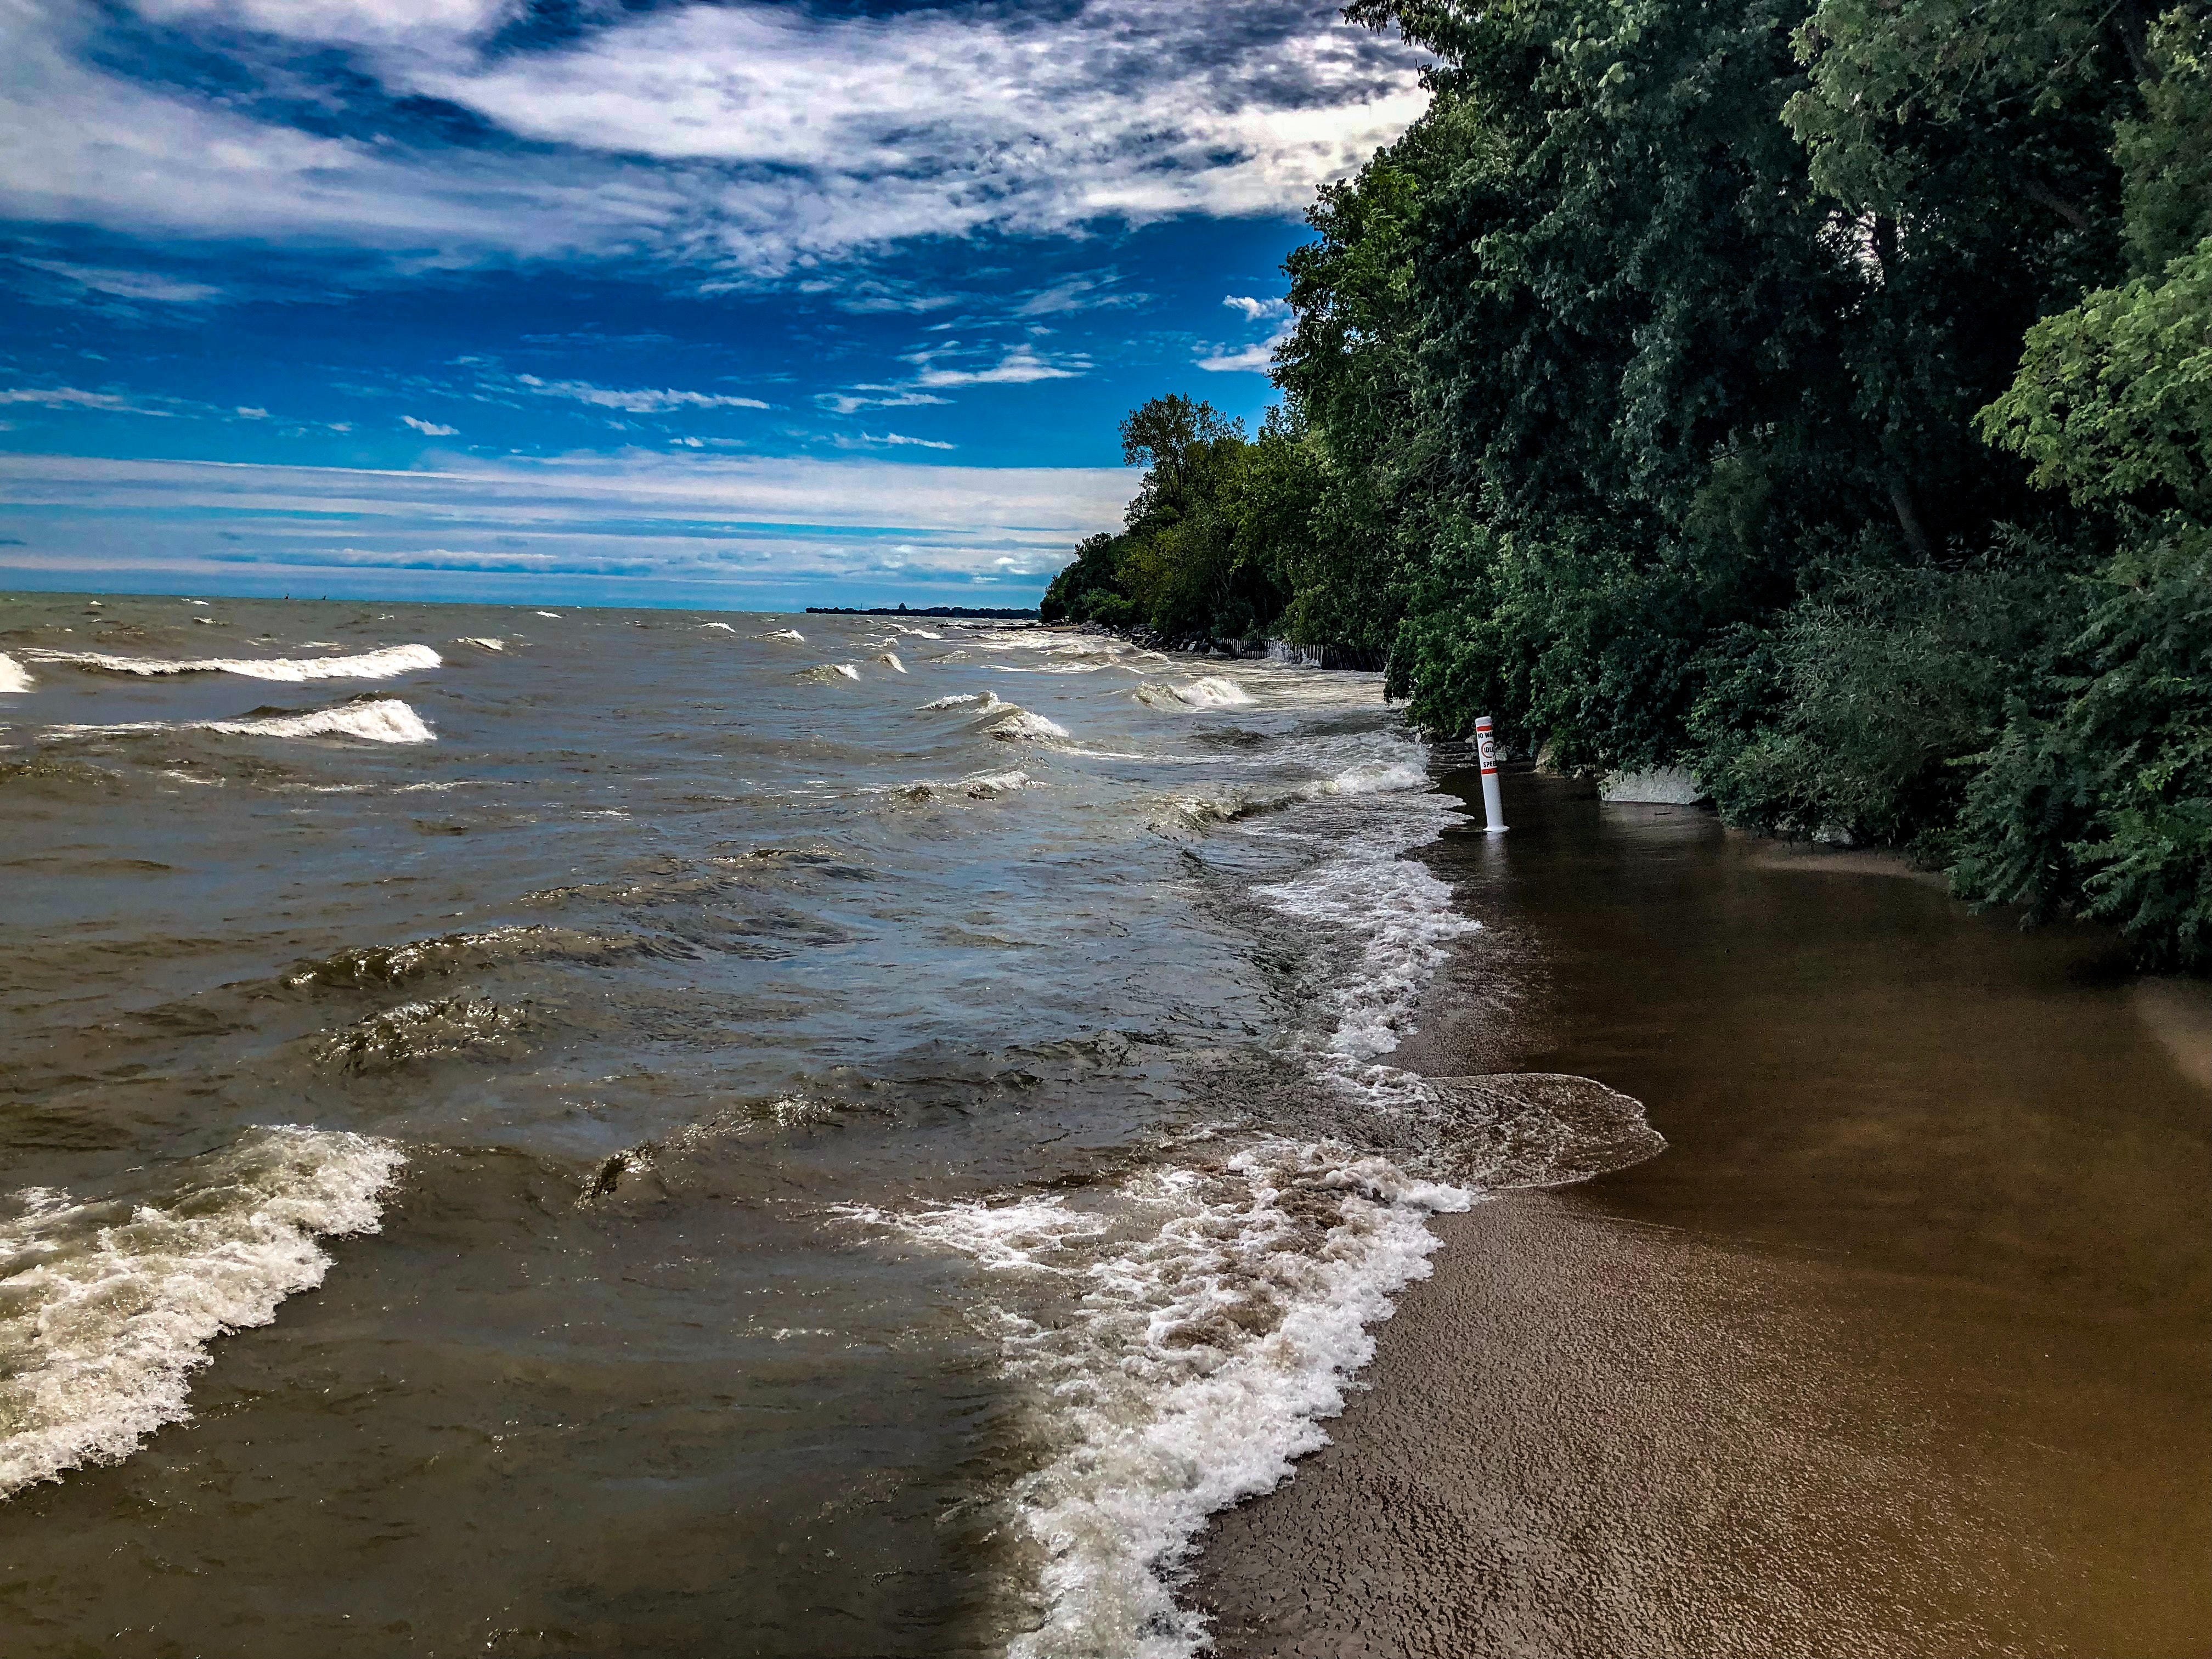
body of water, coast, shore, sea, water, beach, nature, ocean, wave, coastal and oceanic landforms, sky, natural landscape, water resources, natural environment, wind wave, tide, tree, bay, bank, watercourse, tropics, promontory, terrain, cliff, river, cloud, sand, rock, headland, landscape, plant, tourism, bight